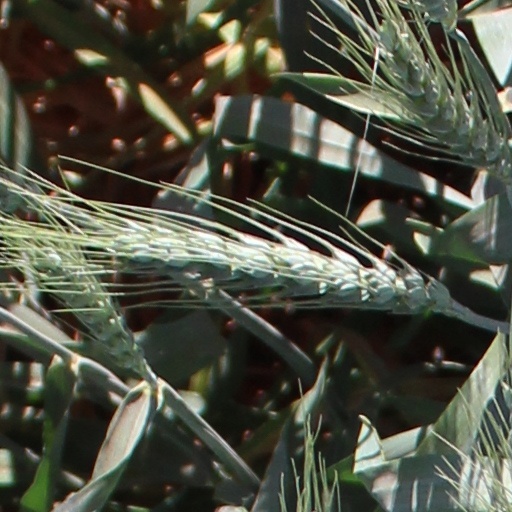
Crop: wheat